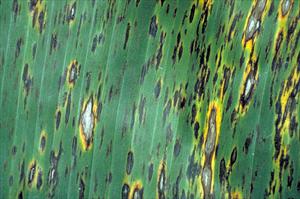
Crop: unknown
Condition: banana_banana_black_streak_banana_black_sigatoka_()